Alfa Romeo 121

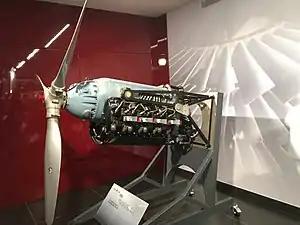
Alfa Romeo 121 RC14

The Alfa Romeo 121 was an eight-cylinder, air-cooled, inverted V engine for aircraft use produced in Italy. It was typically rated at .